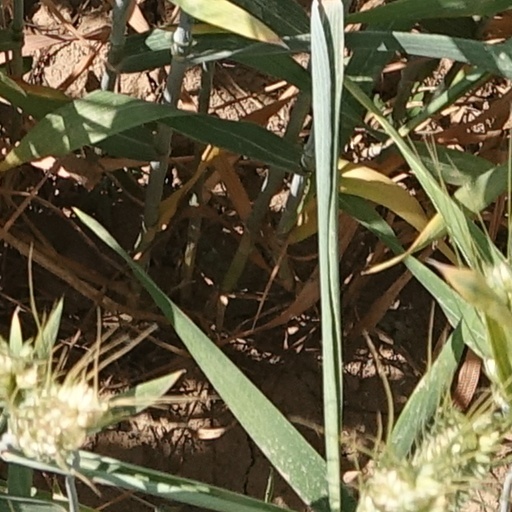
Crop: wheat